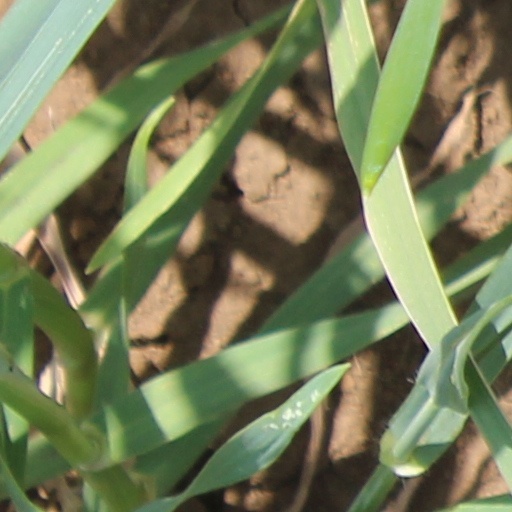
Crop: wheat